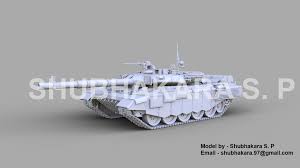
Label: Tank